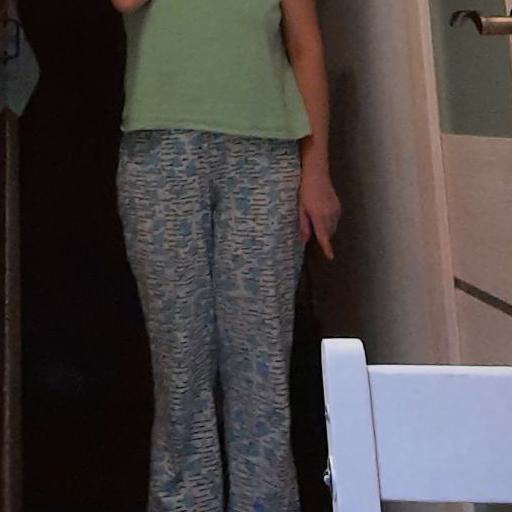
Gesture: no_gesture